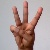
The image shows a hand gesture representing the letter 'W' in Indian Sign Language.